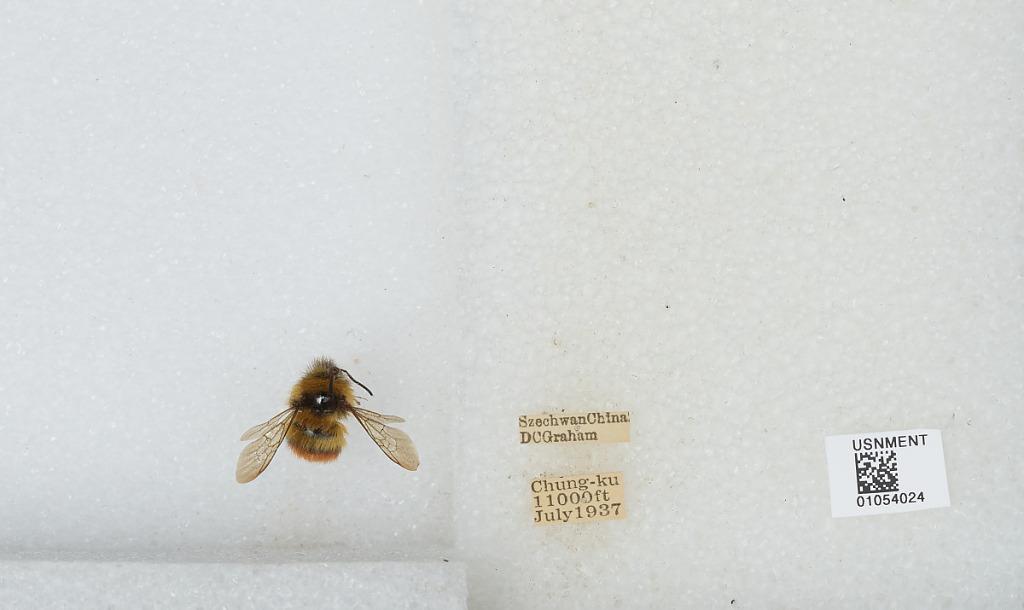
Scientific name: Bombus sp.
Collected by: D. Graham
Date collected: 1937-7-
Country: China
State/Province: Sichaun
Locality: Chung-ku